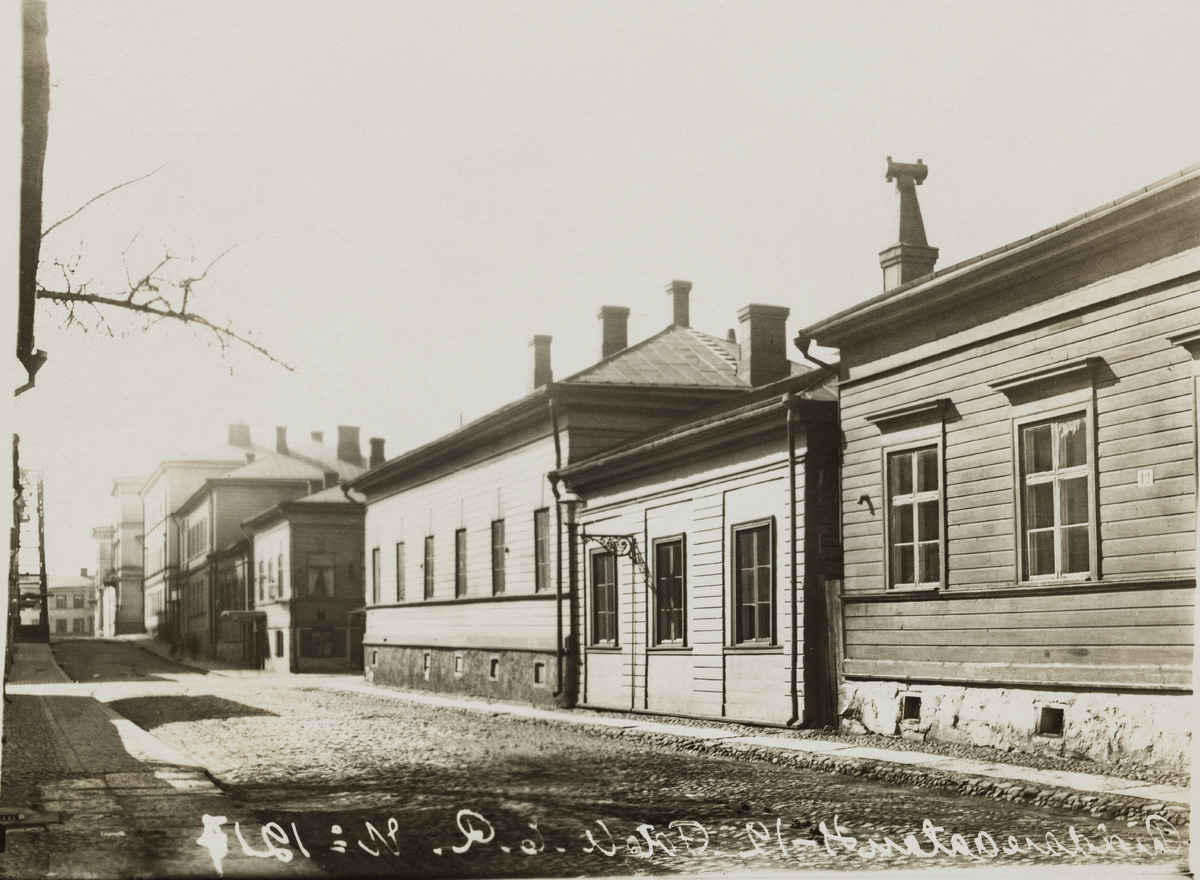
Ritarikatu 12, 10, 8, 6, 4 ja 2 Aleksanterinkadulle päin nähtynä
sisällön kuvaus: Ritarikatu 12, 10, 8, 6, 4 ja 2 Aleksanterinkadulle päin nähtynä. mustavalkoinen
Kuvaaja: Rosenbröijer, A.E., valokuvaaja
Ajankohta: kuvausaika 1880 -luku
Paikka: Suomi, Uusimaa, Helsinki, Kruununhaka Helsinki, Ritarikatu 2, 4, 6, 8, 10, 12
Aiheet: kadut, jalkakäytävät, rakennukset puurakennukset, savupiiput